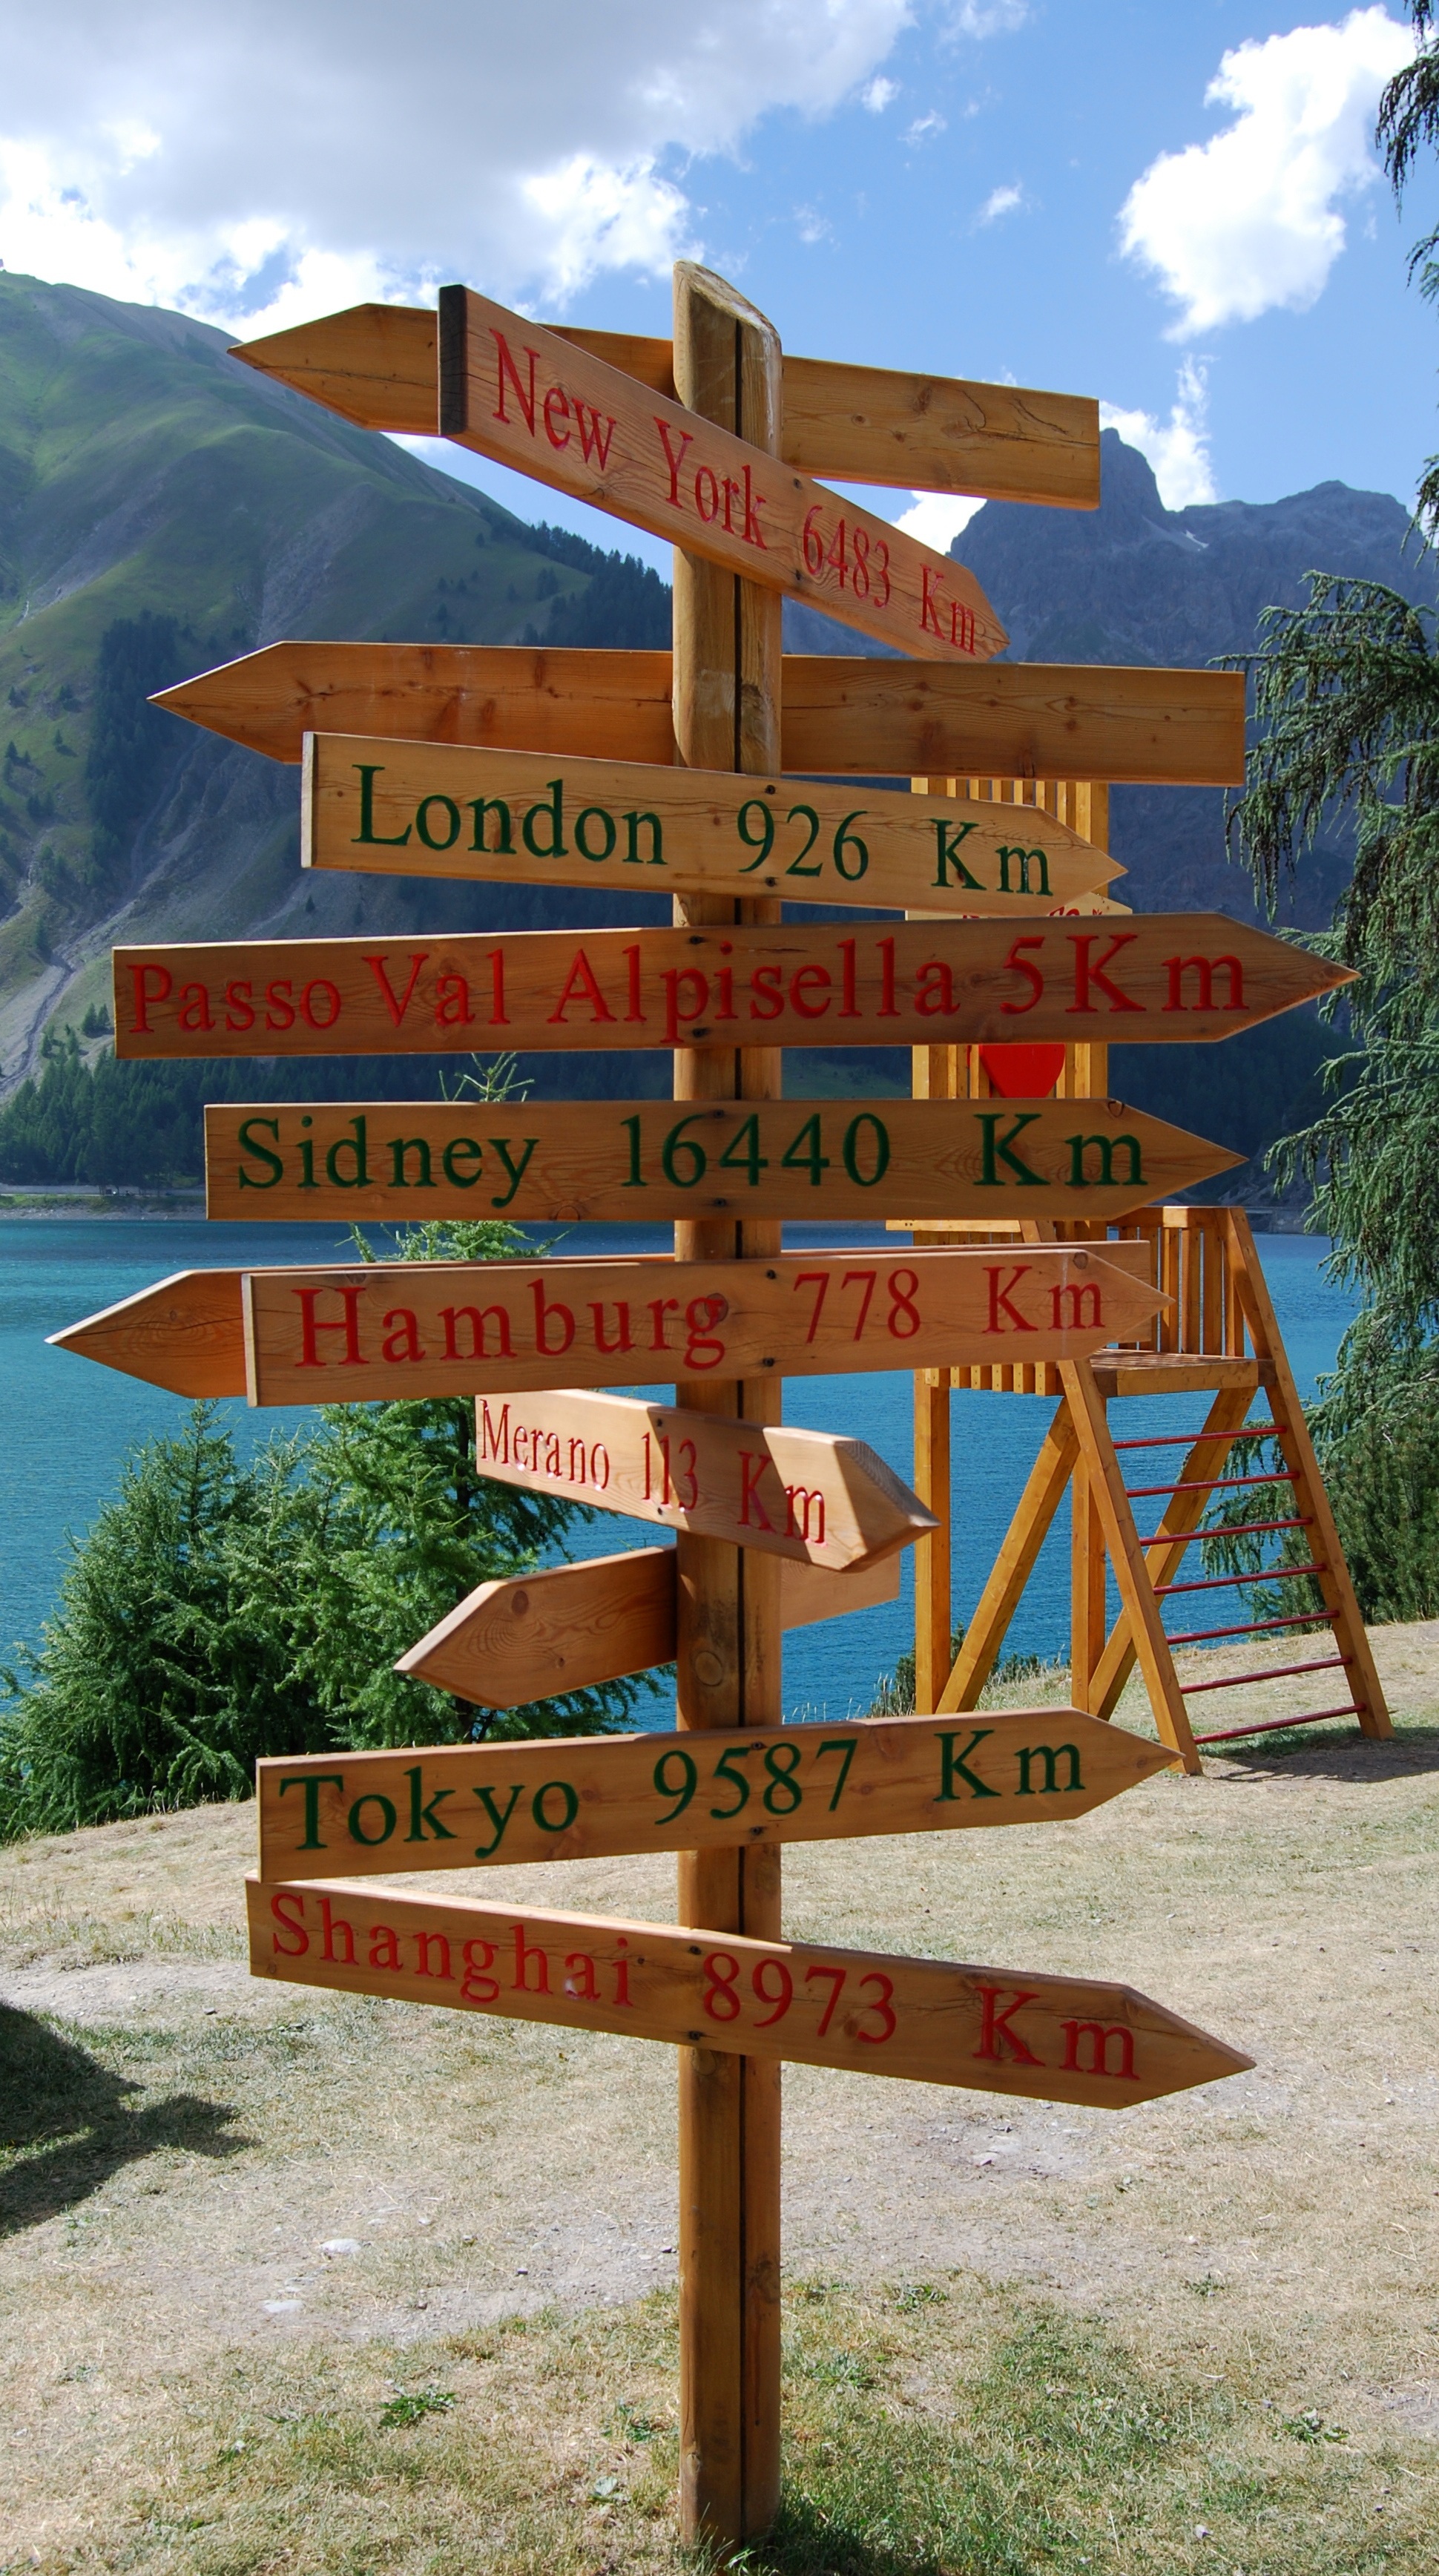
wood, vacation, direction, amusement park, park, leisure, playground, signs, indication, merano, livigno